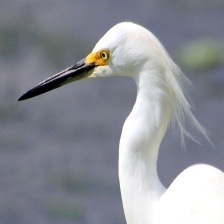
Species: SNOWY EGRET
Scientific name: EGRETTA THULA